Bavarian Army

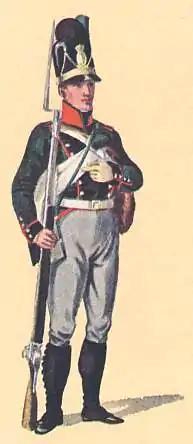
A schütze of the 2nd Light Infantry Battalion Dietfurth, 1806.

The of 1681 obliged Bavaria to provide troops for the Imperial army. Moreover, the establishment of a standing army was increasingly seen as a sign of nation-statehood. At a field camp in Schwabing on 12 October 1682, the newly recruited troops, under the command of Hannibal von Degenfeld, were officially taken into Bavarian service. Seven regiments of infantry, two regiments of dragoons and two of cuirassiers were set up, along with an artillery corps. The traditional mid-blue colour was already in wide use among the Bavarian infantry and would be used throughout from 1684. The cuirassiers and artillery wore light grey tunics, while the dragoons wore red or blue tunics. The army distinguished itself under Maximilian II Emanuel, Elector of Bavaria during the Great Turkish War, particularly during the Siege of Belgrade.